John Randolph Spears

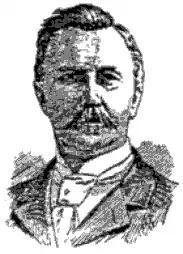

John Randolph Spears was born at Van Wert, Ohio on April 21, 1850.